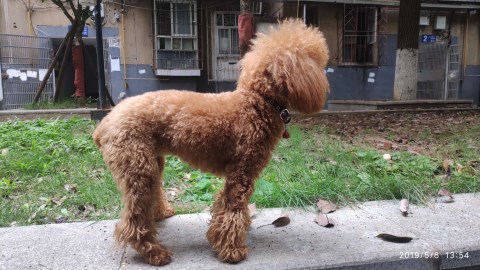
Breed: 7449-n000128-teddy